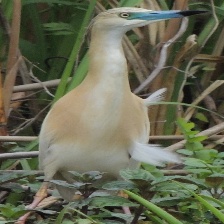
Species: SQUACCO HERON
Scientific name: ARDEOLA RALLOIDES
ImageNet parent category: little_blue_heron